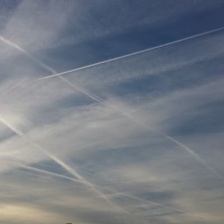
Cloud type: Contrail